Chimney swift

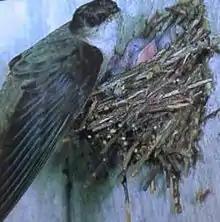
The nest is made of small, short twigs glued together with saliva.

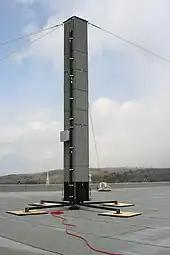

The chimney swift is a monogamous breeder which normally mates for life, though a small percentage of birds change partners. Pairs perform display flights together, gliding with their wings upraised in a steep "V", and sometimes rocking from side to side. Breeding birds arrive as early as mid-March in the southern U.S., and late-April to mid-May in the Canadian provinces.